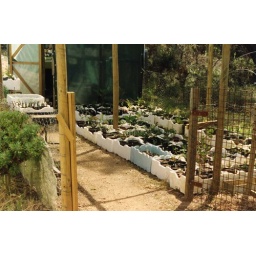
Native plant seedlings growing on in the shade house